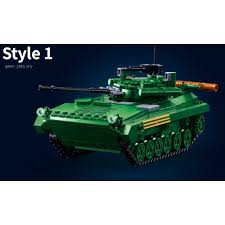
Label: BMP